DKW Monza

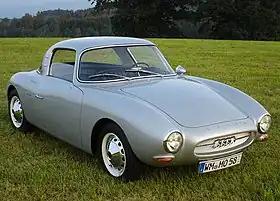

The DKW Monza was a sports car built on an Auto Union DKW base. Named after the world-famous Italian Grand Prix circuit, the car set five world records in 1956.